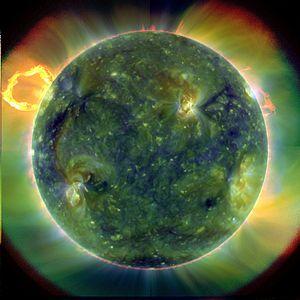
L'Observatoire de la dynamique solaire, en anglais : Solar Dynamics Observatory, est un observatoire solaire développé par l'agence spatiale américaine, la NASA, dont le lancement a lieu le 11 février 2010. Sa mission s'inscrit dans le programme Living With a Star, consiste à développer notre connaissance du Soleil, en particulier des caractéristiques qui affectent la Terre et l'espace proche de celle-ci. SDO doit étudier les changements de son activité et contribuer à déterminer l'origine des variations de l'activité du Soleil dans le but de mieux les anticiper. Pour y parvenir, les instruments embarqués collectent des données sur la structure du champ magnétique du Soleil et sur les processus à l'origine du stockage et de la libération de l'énergie magnétique.